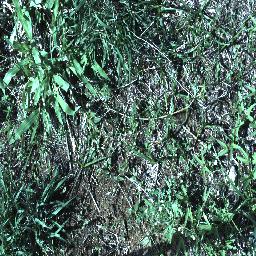
Label: parthenium